Alexandra Newton

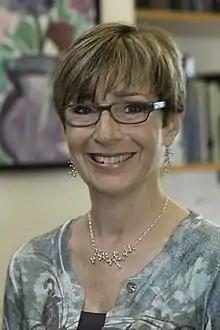

Alexandra C. Newton is a Canadian and American biochemist. She is a Distinguished Professor of pharmacology at the University of California, San Diego. Newton runs a multidisciplinary Protein kinase C and Cell signaling biochemistry and cell biology research group in the School of Medicine, investigating molecular mechanisms of signal transduction in the Phospholipase C (PLC) and Phosphoinositide 3-kinase (PI3 kinase, or PI3-K) signaling pathways. She has been continuously funded by the US National Institutes of Health since 1988.